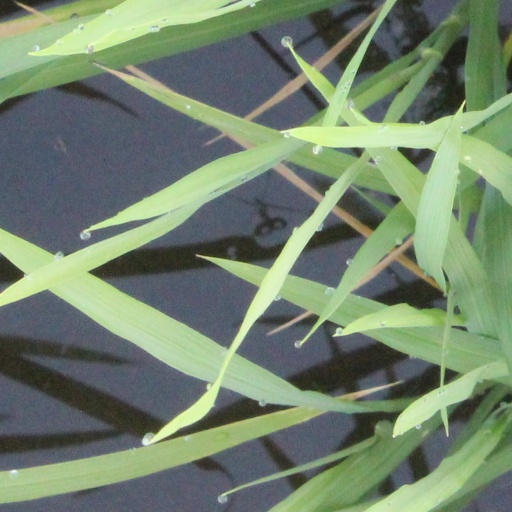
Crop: rice